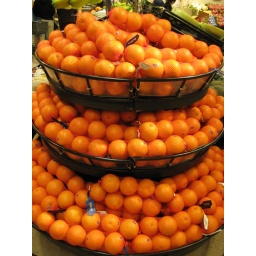
the tower of oranges in nets